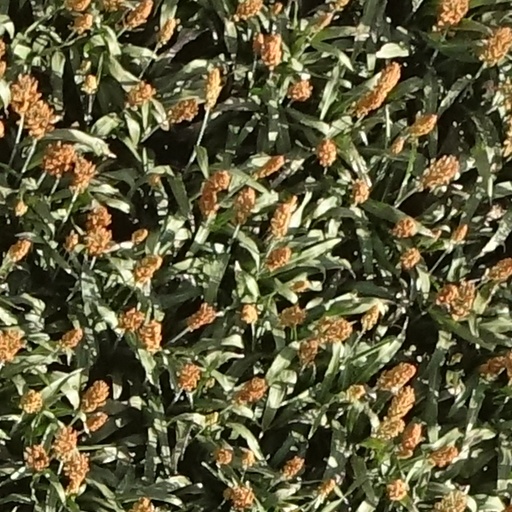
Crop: sorghum